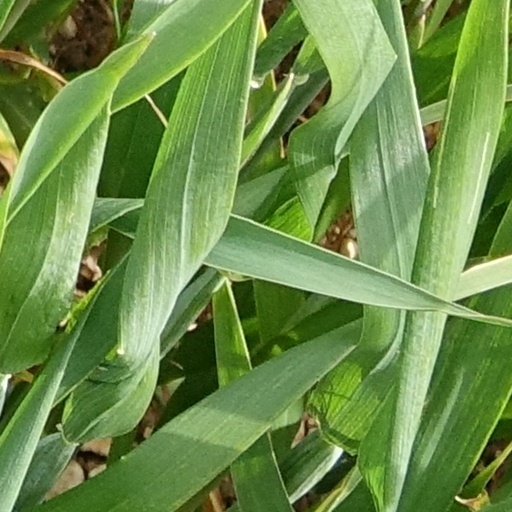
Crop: wheat